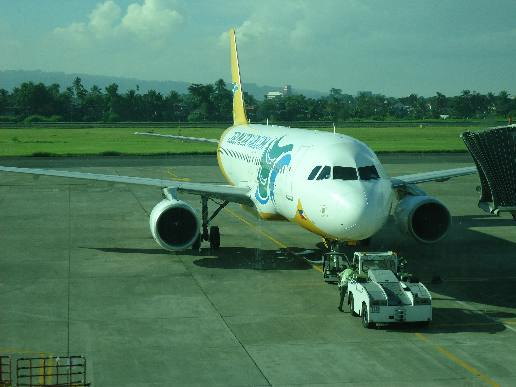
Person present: No